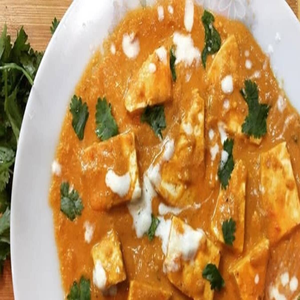
Dish: paneer